Kitwanga

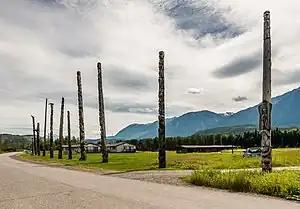
Totem poles, Kitwanga, 2017.

After abandoning the fort, the inhabitants briefly moved to another village before settling at the present site by the river. The totem poles, erected between 1840 and 1942, depict the history of the fort. More than 500 photos document their presence from 1899 to the early 1980s. The 1924–1926 restoration project comprised extensive work on both standing and fallen totems. From 1926 to 1942, poles were moved back from the river edge to the centre of the village. During summer 1969, a further restoration project was undertaken. Both deliberately and accidentally, fire has destroyed many examples.